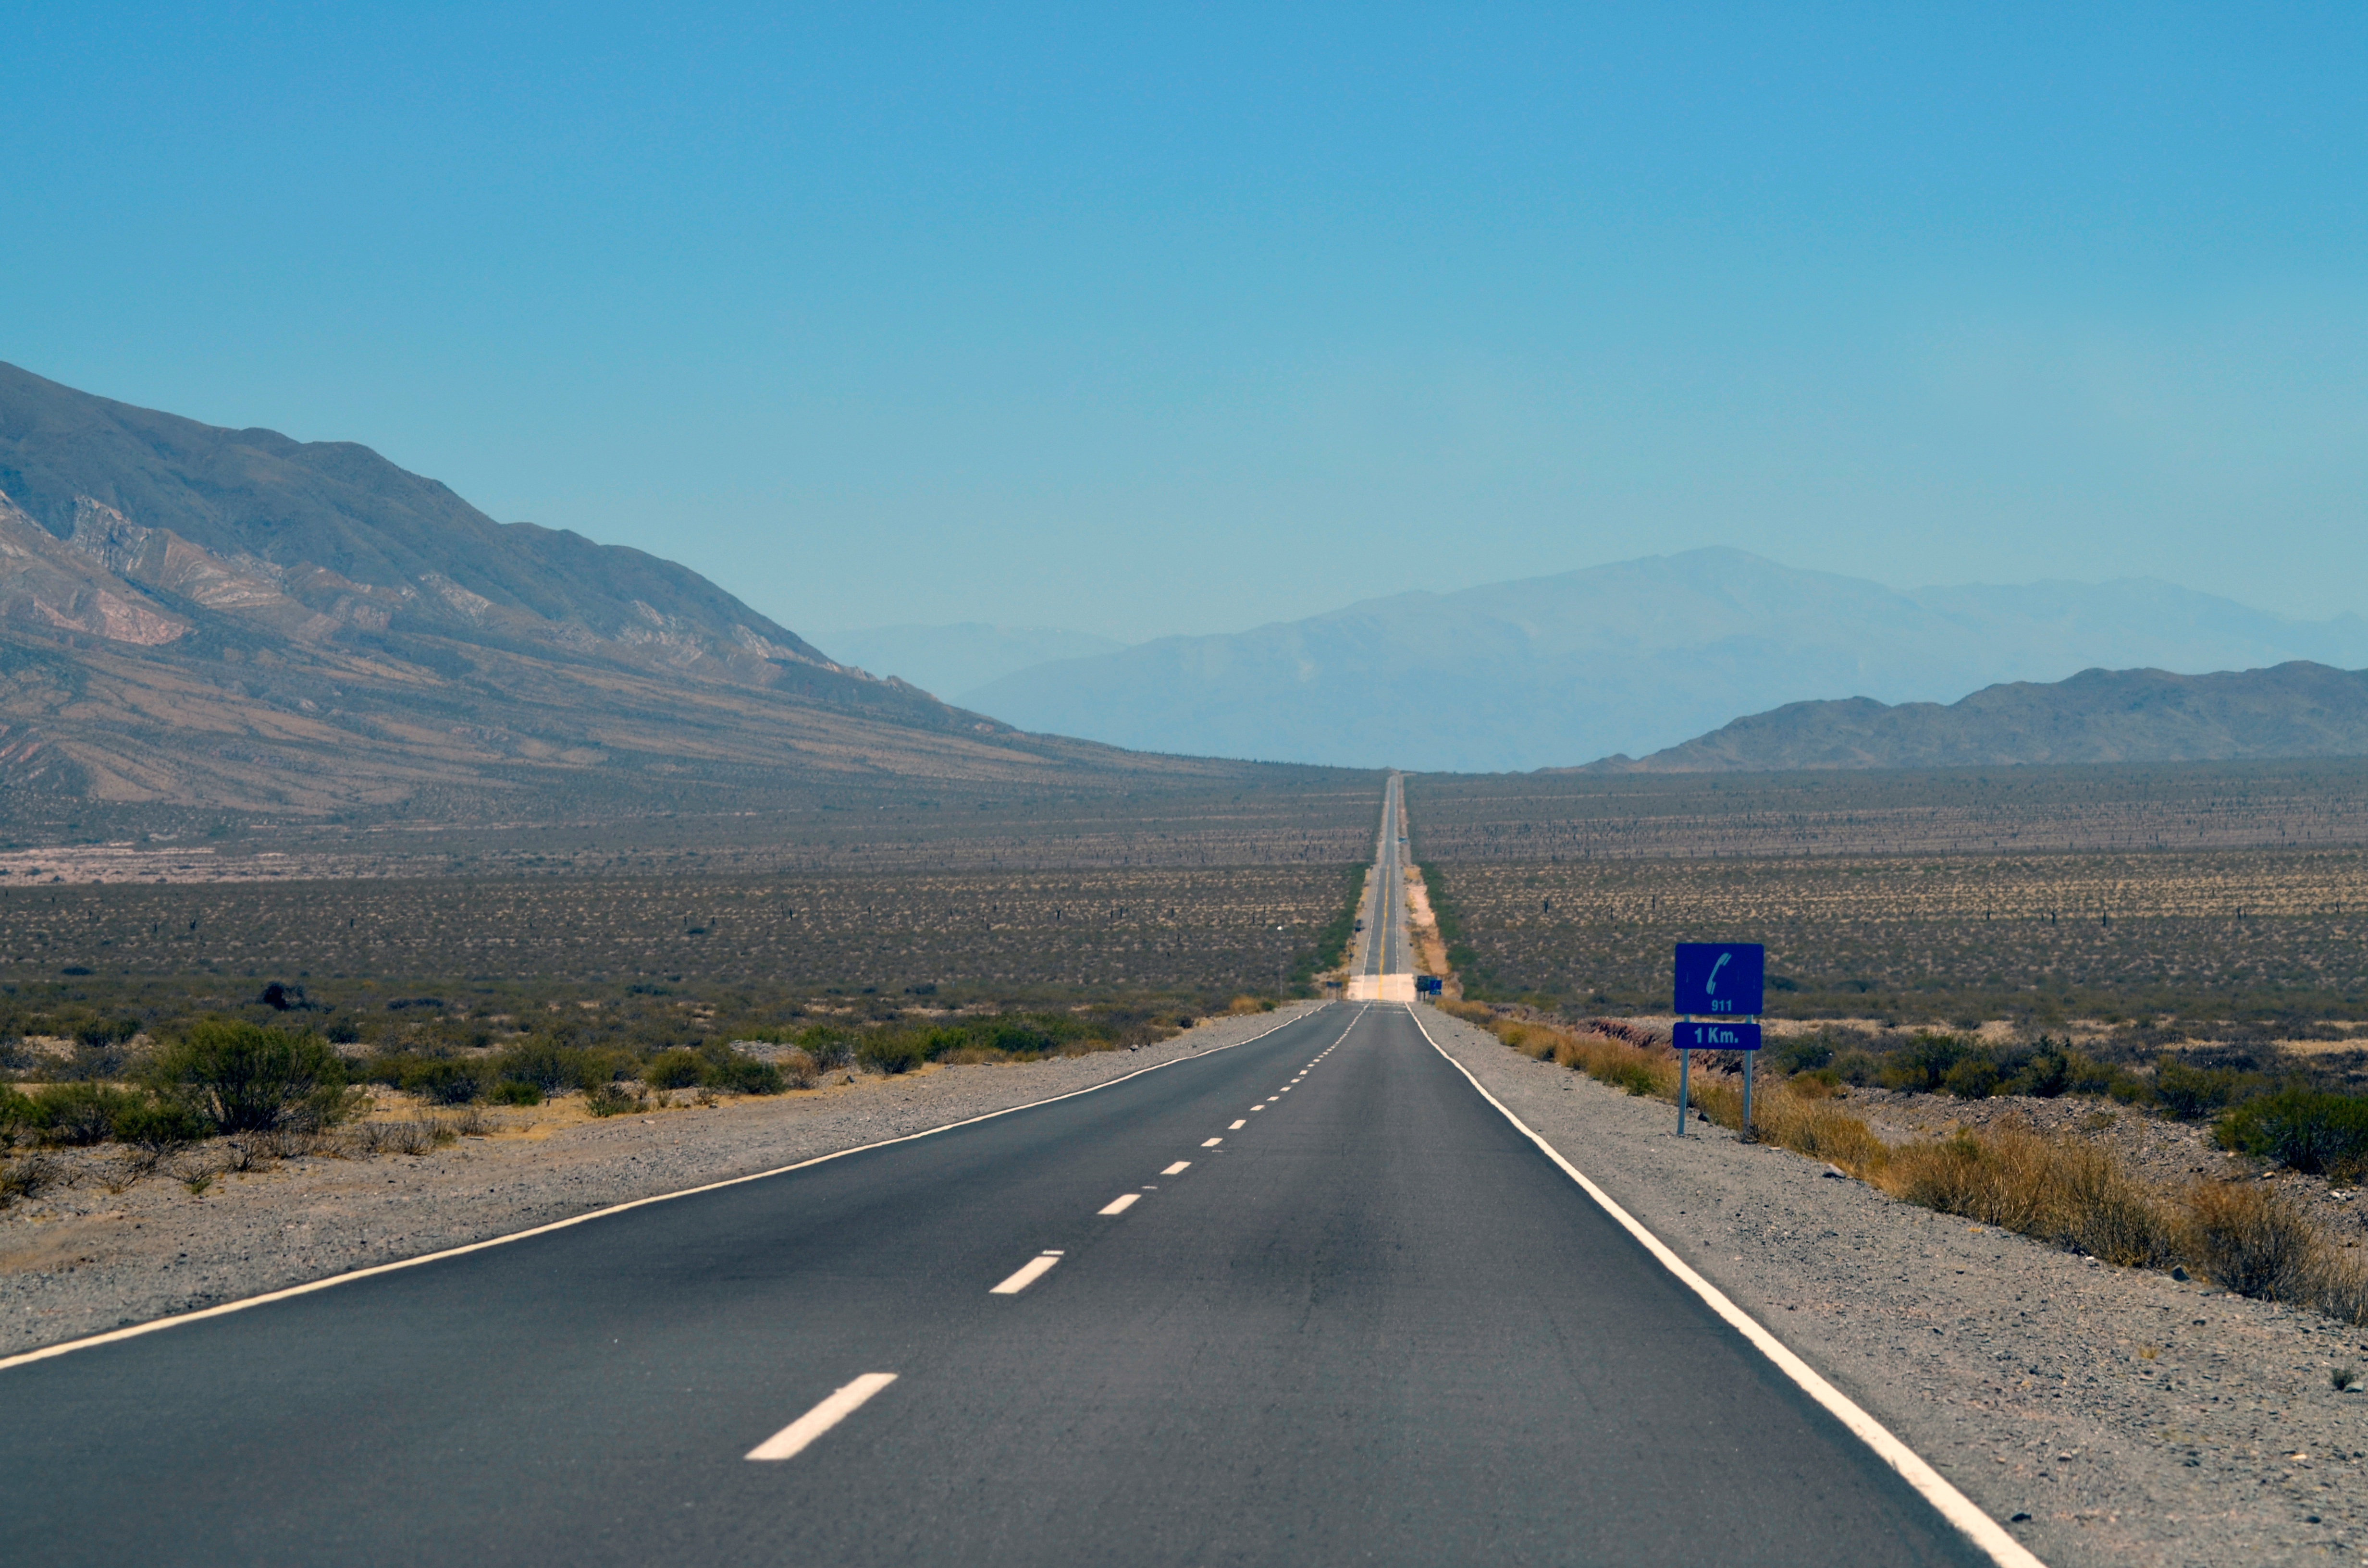
landscape, horizon, mountain, road, hill, highway, asphalt, lane, road trip, infrastructure, mountain pass, mountainous landforms, nonbuilding structure, controlled access highway